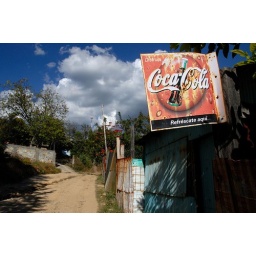
Coca Cola sign adorning a street in the small town of San Augustin outside of Oaxaca.